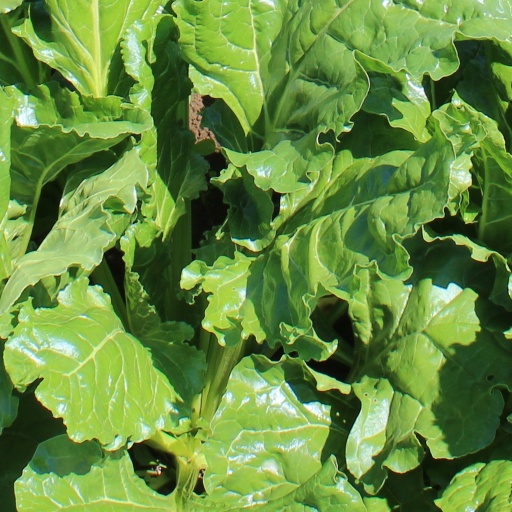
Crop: sugar beet